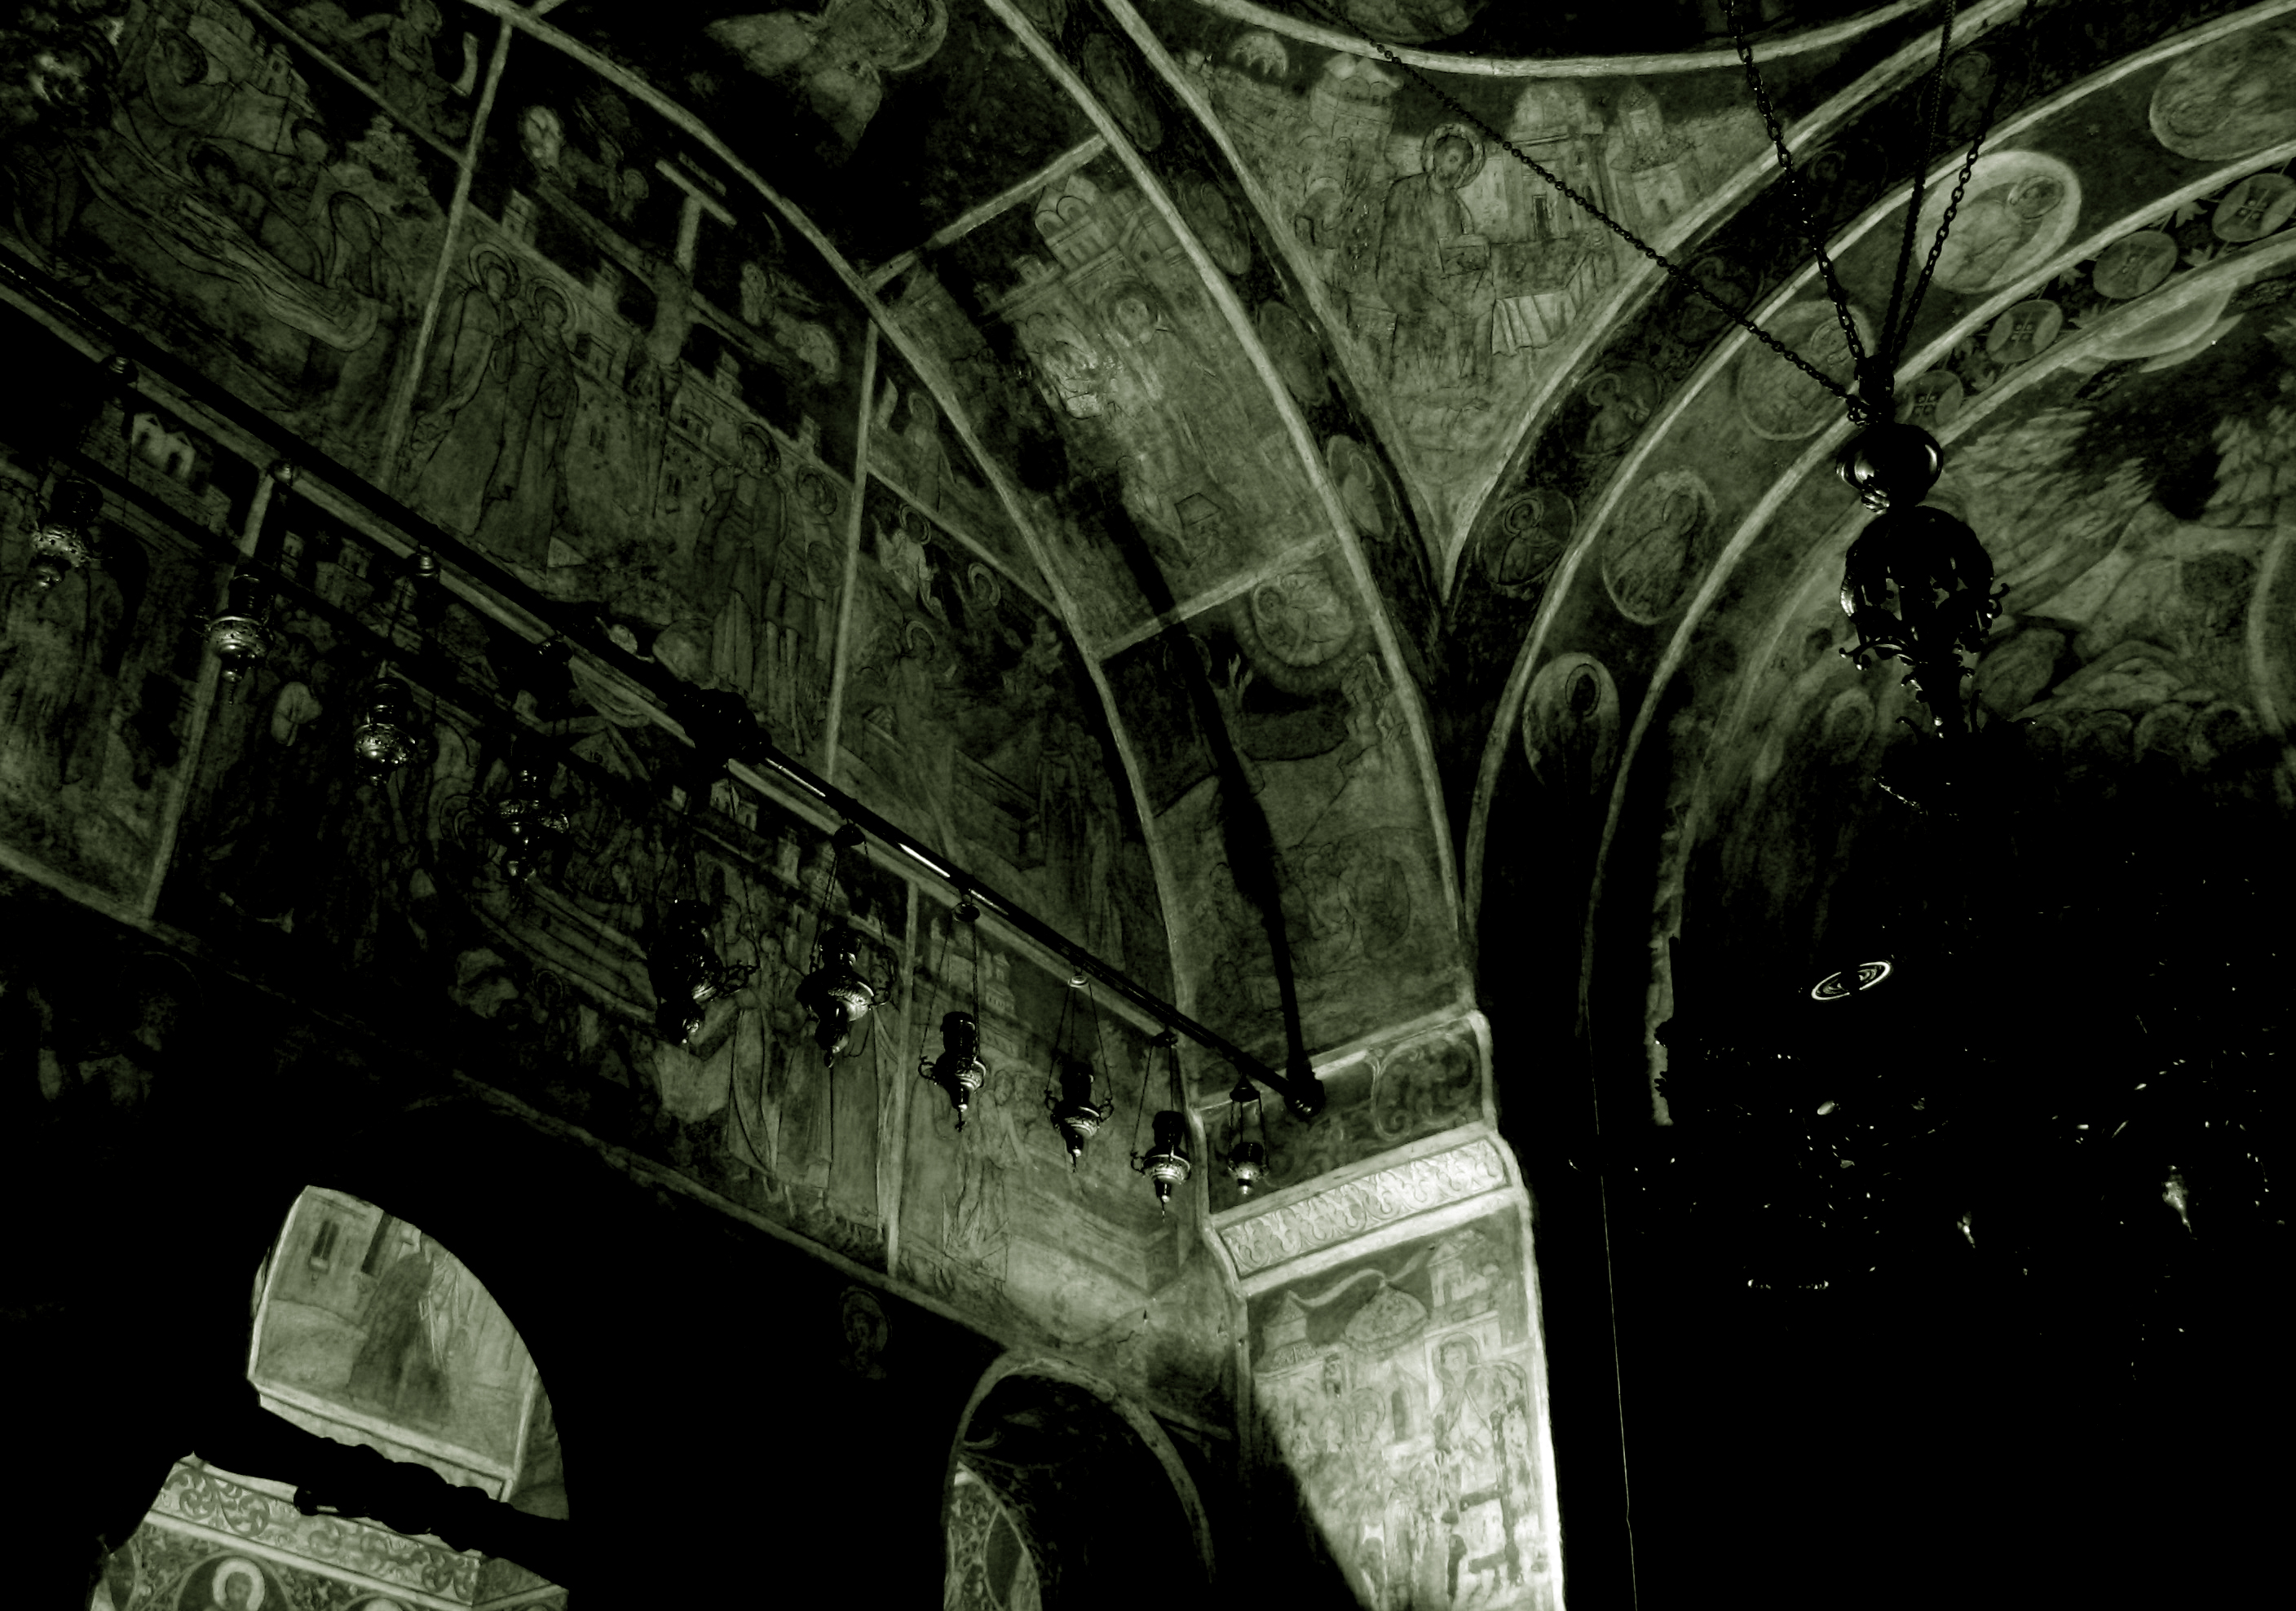
light, black and white, architecture, photography, interior, tunnel, photo, europe, arch, darkness, church, black, monochrome, christian, photos, cool image, de, monastery, symmetry, iglesia, eglise, fotografie, christianity, monasterio, arc, orthodox, vaulting, eastern, dome, romania, bukarest, bucharest, roumanie, convent, screenshot, monastere, biserica, arhitectura, orthodoxy, lumina, cupola, pendentives, pendentive, pandantiv, pandantivi, romanian, ortodoxa, ortodox, manastirea, manastire, bucuresti, centrulvechi, lipscani, stavro, stavropoleos, brancovenesc, 1724, godslight, lmibiima1946401, bucarest, monastero, roumania, roumaine, monochrome photography